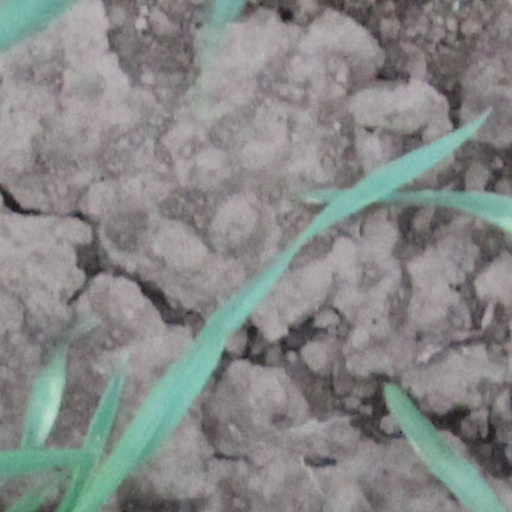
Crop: wheat